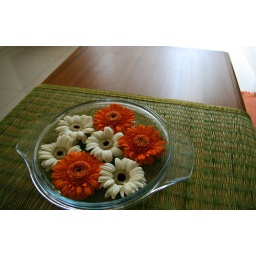
Flowers put together in a glass pot